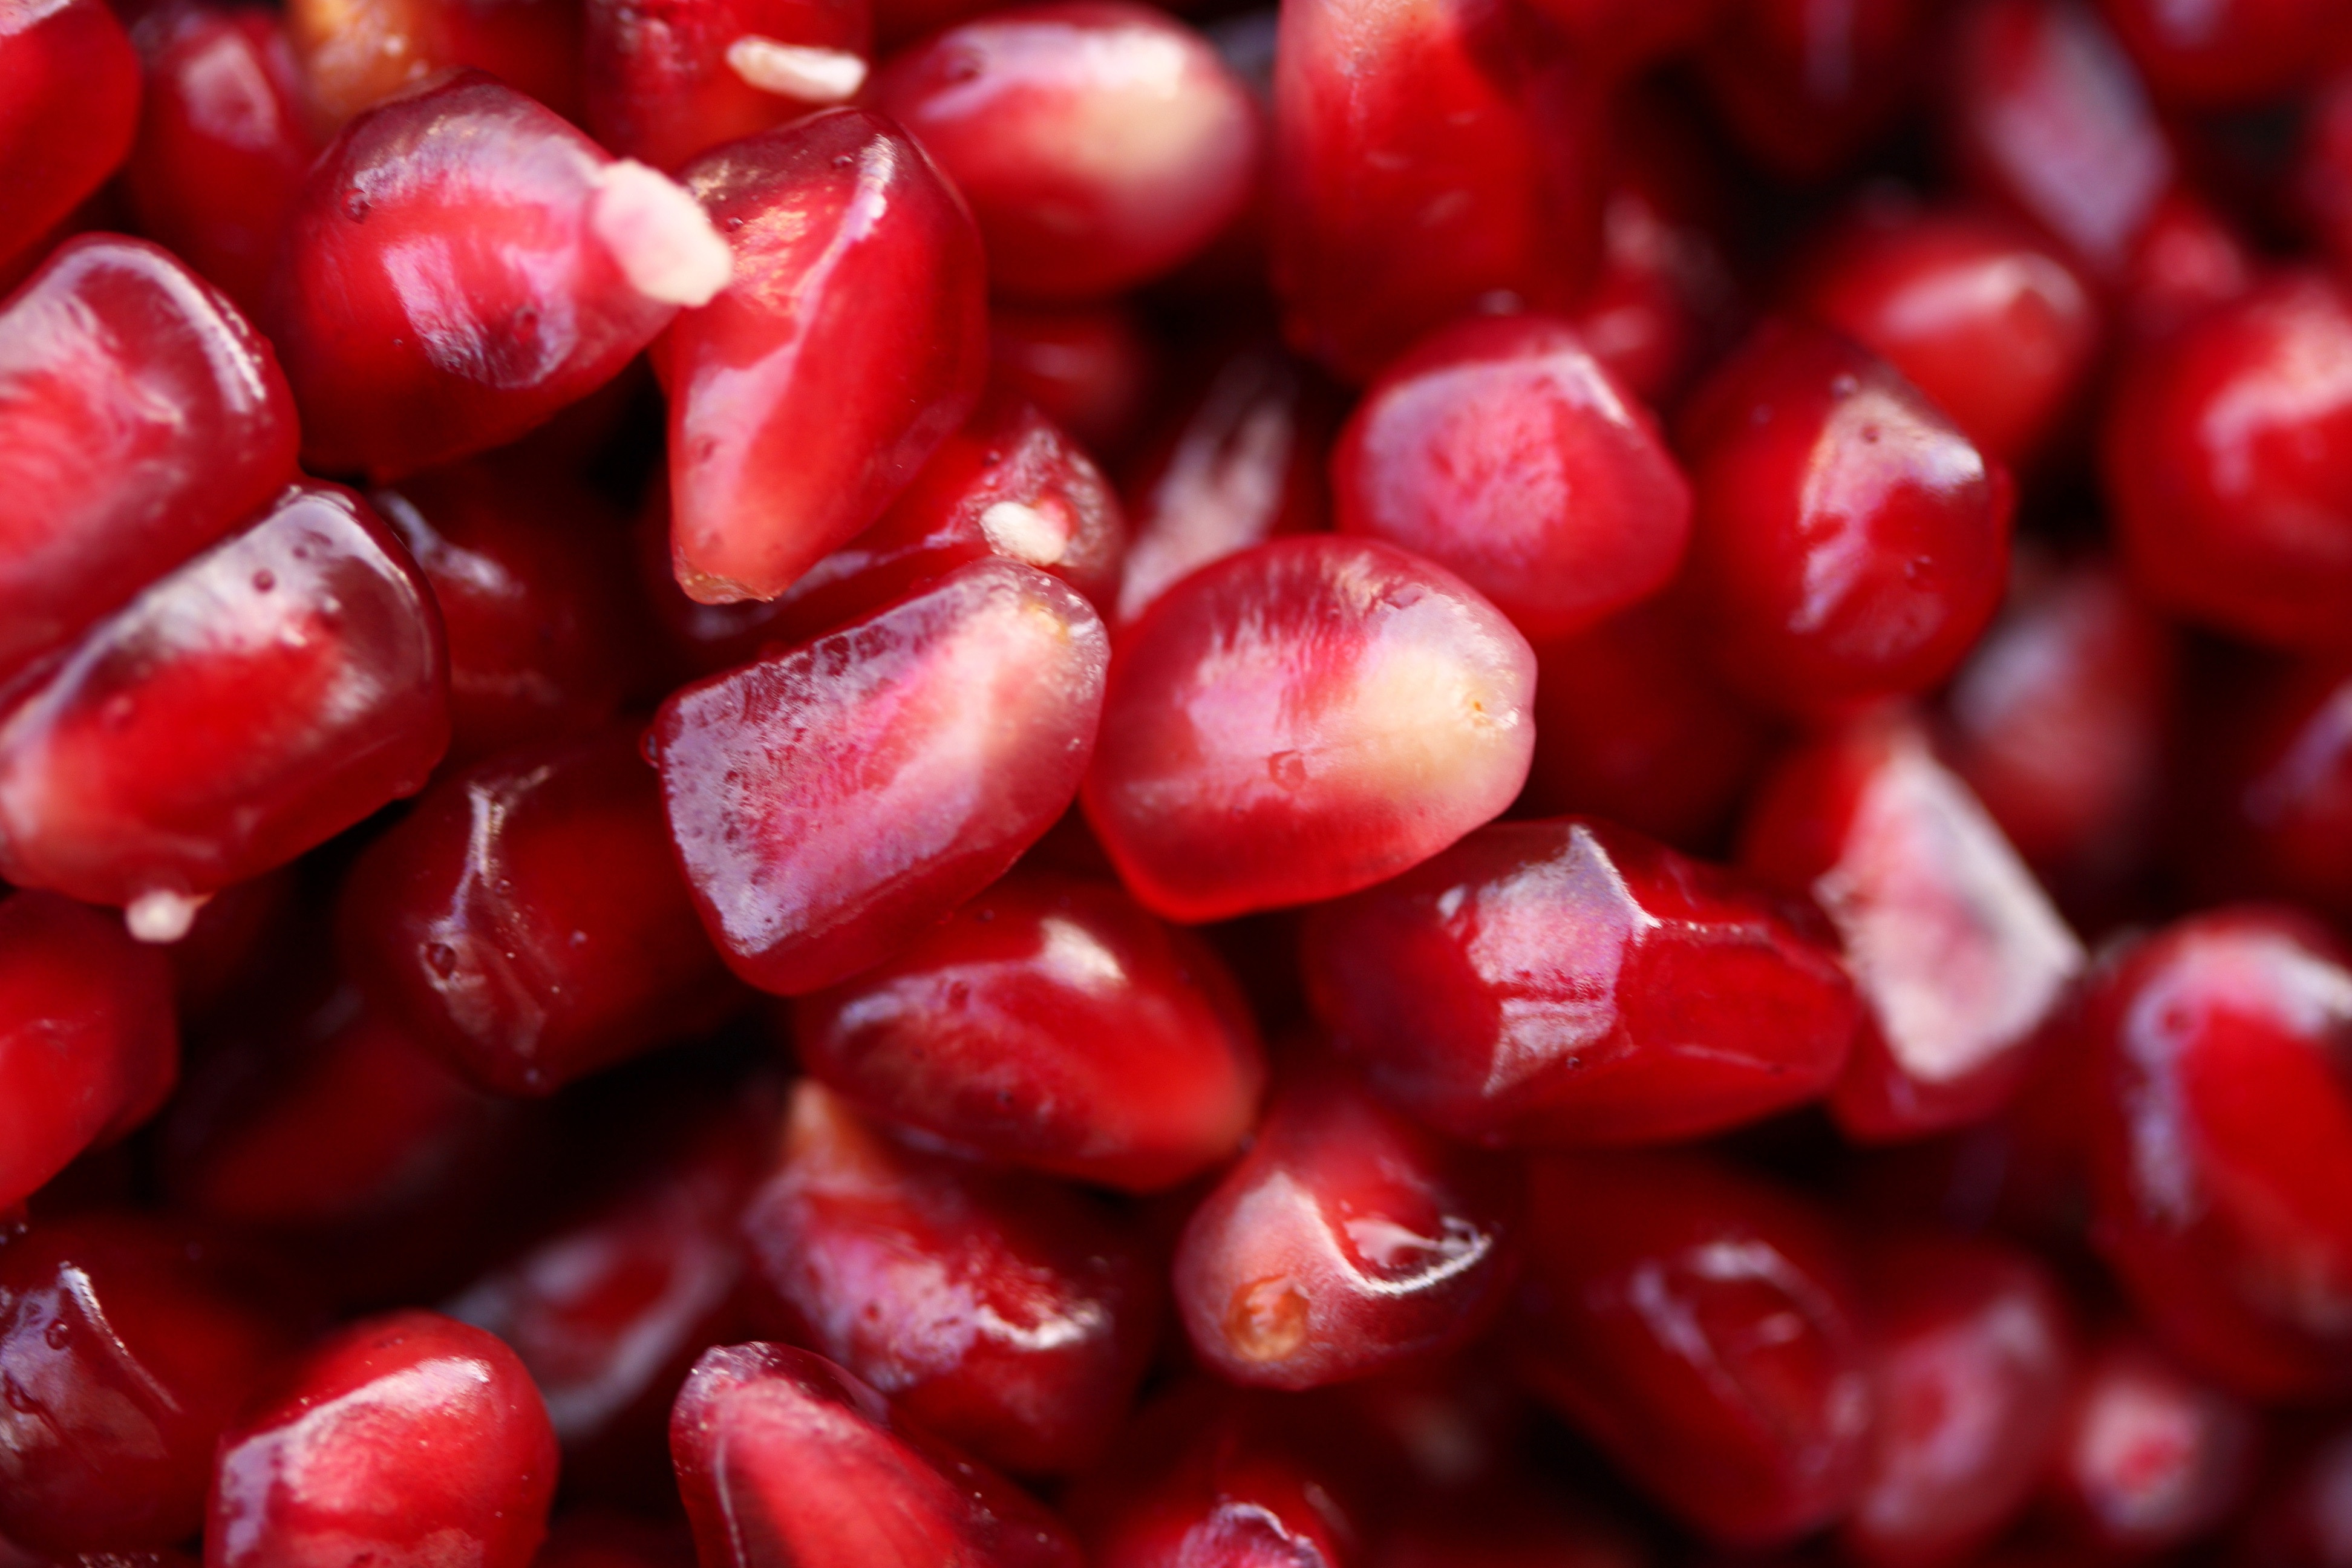
pomegranate, food, natural foods, fruit, red, plant, close up, superfood, ingredient, produce, Superfruit, berry, cranberry